La comunidad (film)

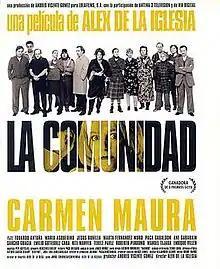
Spanish film poster

La comunidad (UK title: Common Wealth) is a 2000 Spanish black comedy film directed by Álex de la Iglesia.